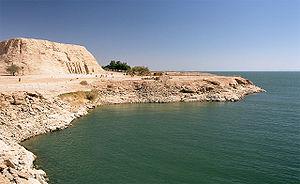
Le haut barrage d'Assouan, aussi appelé barrage d'Assouan, en arabe السد العالي, translittéré en as-Sad al-'Aly, est un barrage hydroélectrique construit entre 1960 et 1970, à sept kilomètres en amont de l'ancien barrage d'Assouan, et environ dix kilomètres de la ville d'Assouan, sur le Nil en Haute-Égypte. Il est décrit comme un des plus importants du monde. Sa capacité de retenue est 169 milliards de mètres cubes d'eau.